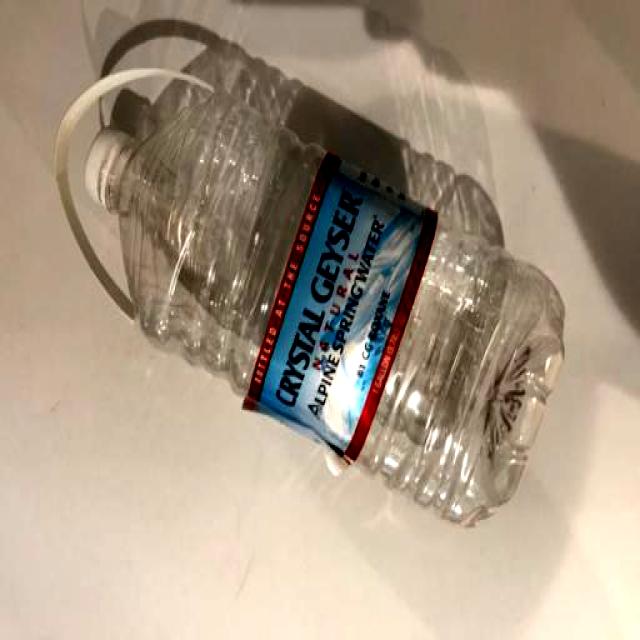
Label: Plastic